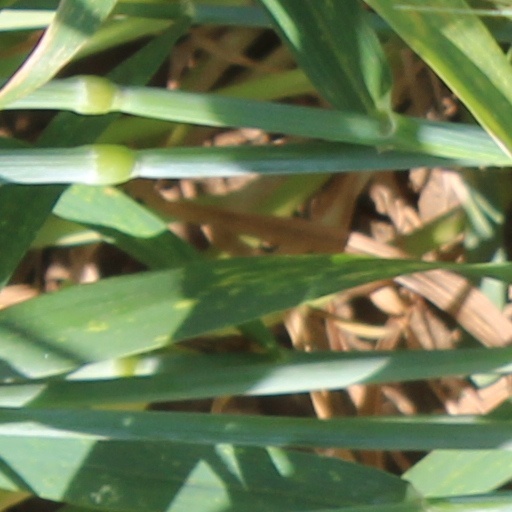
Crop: wheat